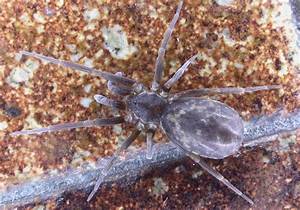
Label: spider